Thorben Marx

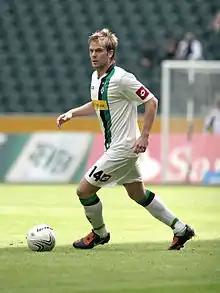
Marx in 2009

Thorben Marx (born 1 June 1981) is a German football coach and former player who is currently a coach at BFC Preussen. As a player he played for Hertha BSC, Arminia Bielefeld and Borussia Mönchengladbach.